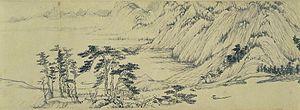
La dynastie Yuan, officiellement le Grand Yuan, est une dynastie mongole fondée par Kubilai Khan, le chef du clan des Bordjiguines, qui règne sur la Chine de 1279 à 1368. Elle vient à la suite de la dynastie Song, qui avait régné sur la Chine entre 960 et 1127, puis sur la Chine du Sud entre 1127 et 1279, et précède la dynastie Ming. Bien que les Mongols aient régné pendant des décennies sur des territoires incluant la Chine du Nord, ce n'est qu'en 1271 que Kubilai Khan proclame officiellement la fondation de sa dynastie en suivant la tradition chinoise, et la conquête de la totalité de la Chine n'est achevée qu'en 1279. Son royaume est, à ce moment-là, isolé des autres Khanats et contrôle la plus grande partie de la Chine moderne et de ses environs, y compris le territoire qui correspond actuellement à la Mongolie. C'est la première dynastie non-chinoise à gouverner toute la Chine et elle dure jusqu'en 1368, date à laquelle la nouvellement fondée dynastie Ming chasse les empereurs Mongols de Chine, ce qui oblige les Gengiskhanides à se replier dans leur patrie mongole, ou ils fondent la dynastie Yuan du Nord.
Huang Gongwang ou Houang Kong-Wang ou Huang Kung-Wang, surnom : Zijiu, noms de pinceau : Yifeng, Dazhi et Jingxi Daoren, né en 1269, originaire de Changzhou, province de Jiangsu, mort en 1354. Peintre chinois de la dynastie Yuan. Il est considéré comme l'un des « quatre maîtres » de la fin des Yuan, avec Wu Zhen, Ni Zan et Wang Meng.